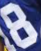
Number: 8